Water supply and sanitation in Nigeria

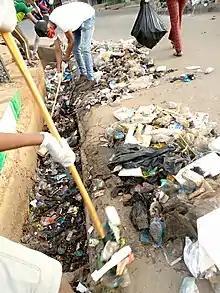
Volunteers clearing gutters in Ilorin, Nigeria during a volunteer sanitation day. Even when there is adequate infrastructure for sanitation maintenance and efficacy may not always be available in Nigeria. Plastic pollution interferes with sewage supply the world over.

As of 2015, 67% of the total population of Nigeria had access to at least basic water supplies. This was 82% of the urban population and 54% of the rural population. Most people in Nigeria do not have access to clean water, especially in the rural areas. The global water sanitation and hygiene statistics shows that 79 per cent of Nigerians go through the challenge of water scarcity. In 2015, around 60 million people lacked access to "at least basic" water. As for sanitation, only 33% of the total population had access to "at least basic" sanitation. This was 39% of the urban population and 27% of the rural population. Approximately 122 million people still lacked access to "at least basic" sanitation.